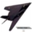
Label: airplane